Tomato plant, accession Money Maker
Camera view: vertical (180 deg); turntable rotation: 300 degrees
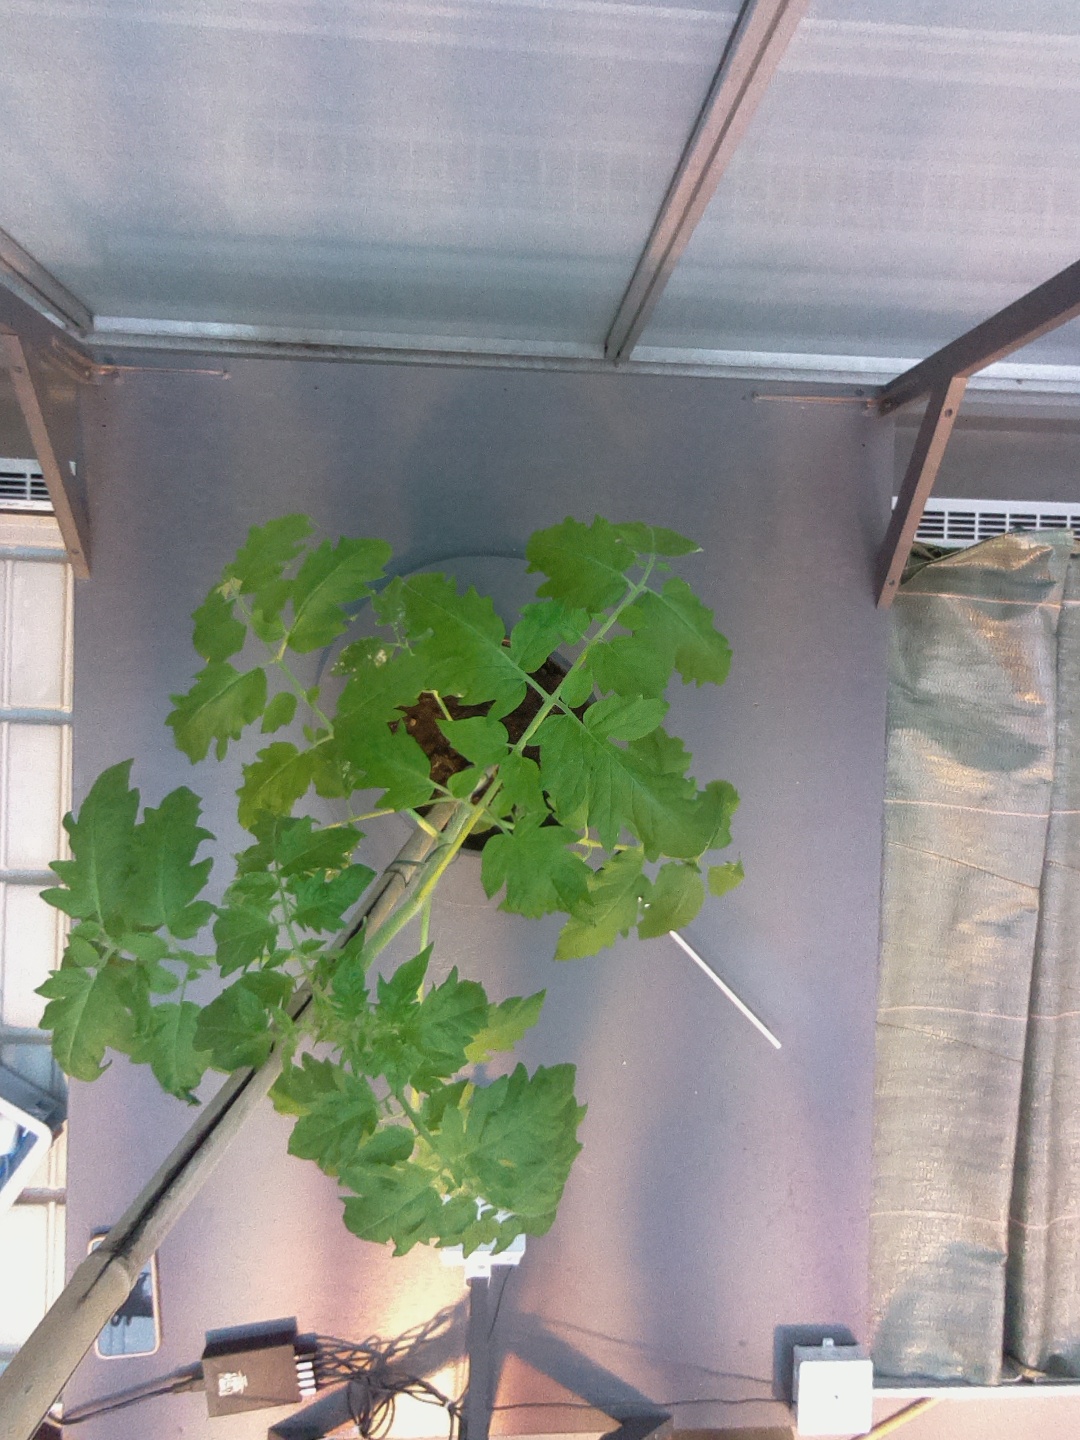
BBCH growth stage 15: 10 of true leaves visible